2020 SL1

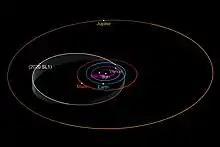
Orbit diagram of along with Jupiter and the inner planets

Having a long observation arc over 12 years, the orbit of is well-defined with a condition code of 1. Although it is classified as a potentially hazardous asteroid due to its large size combined with its small minimum orbit intersection distance of from Earth's orbital path, the asteroid will not make any close approaches within over the next 200 years. The closest Earth encounter by in the last 200 years was on 10 July 1972, when it passed within of Earth at closest approach.